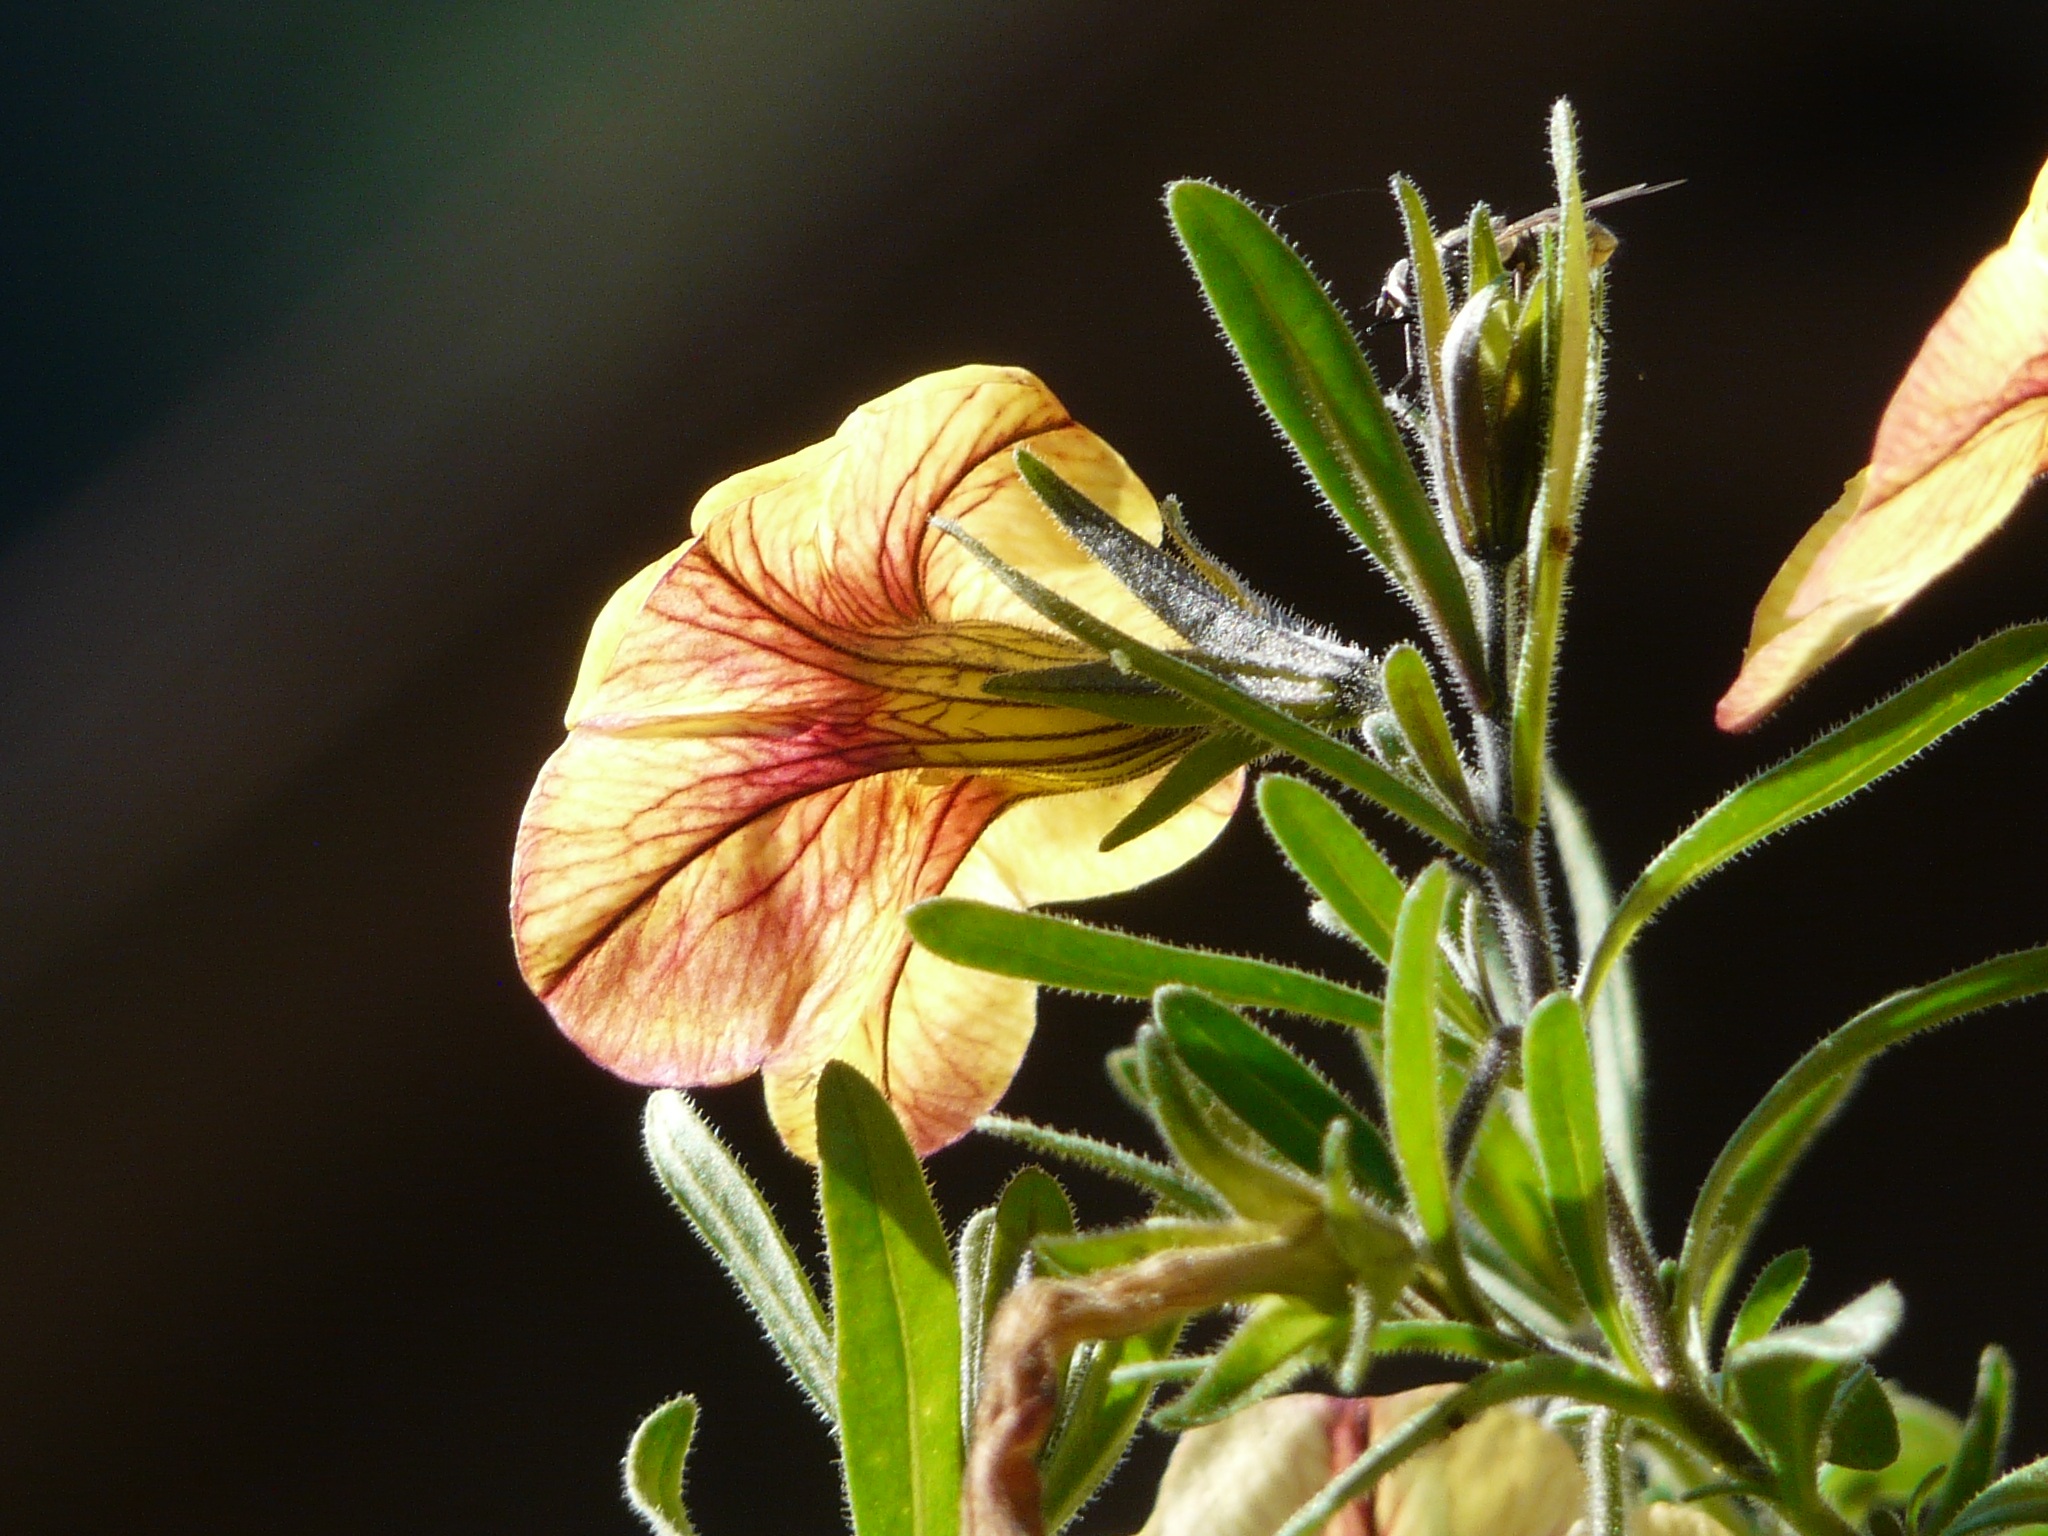
plant, leaf, flower, petal, balcony, botany, yellow, garden, flora, wildflower, flowers, gardening, shrub, petunia, evening primrose, macro photography, orange flower, flowering plant, red orange, brindle, peruvian lily, plant stem, land plant, alstroemeriaceae